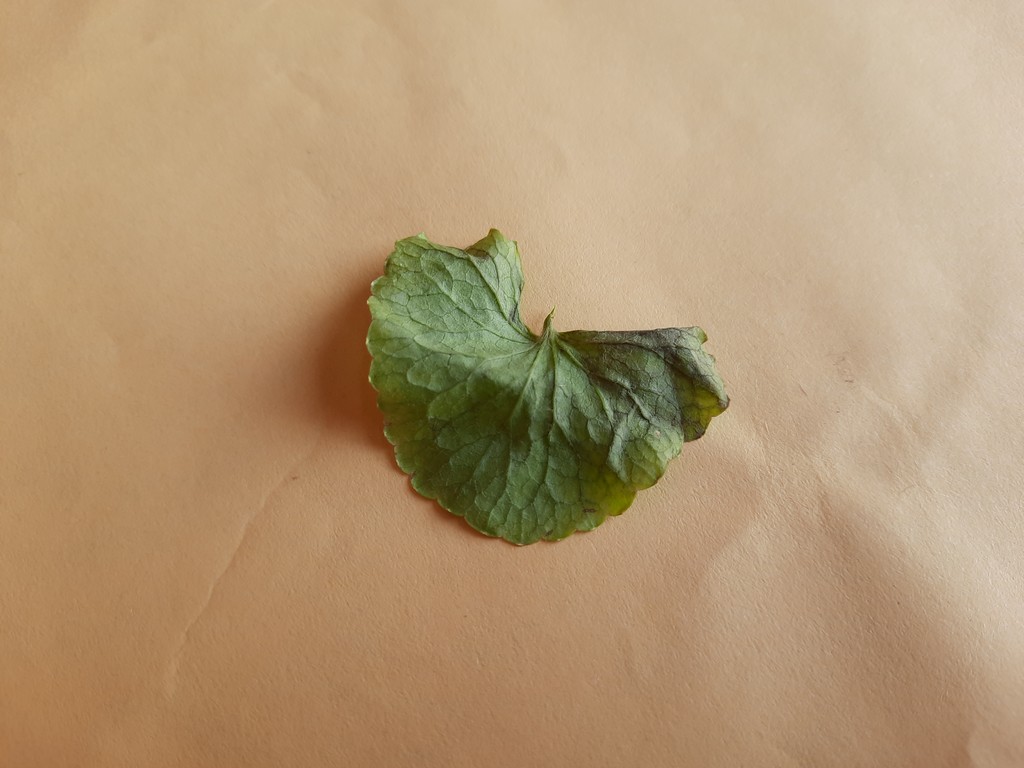
Label: Unhealthy